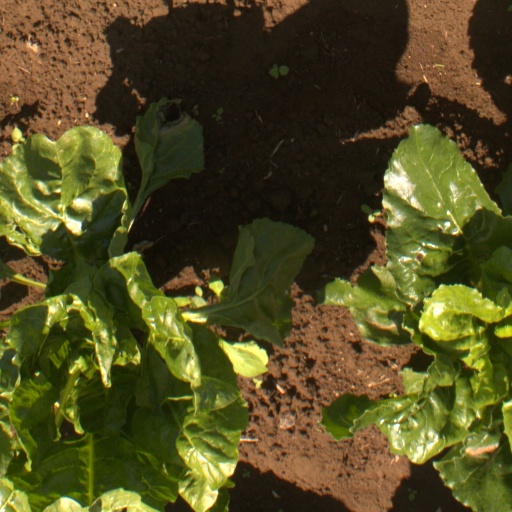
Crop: sugar beet